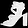
Label: Sandal